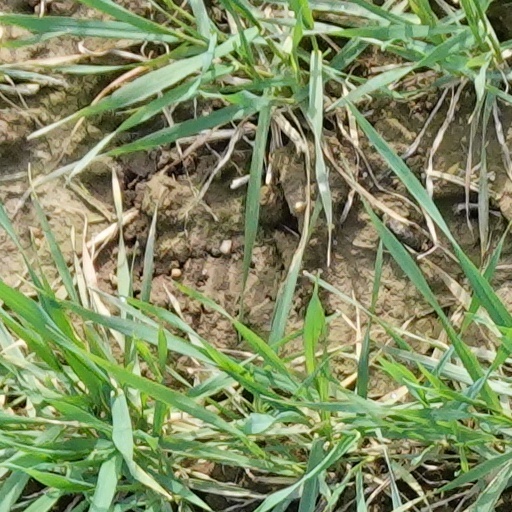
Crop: wheat